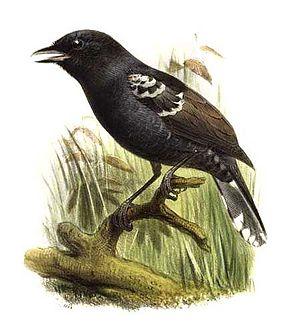
Le genre Thamnophilus regroupe 30 espèces d'oiseaux de la famille des Thamnophilidae.
Les Thamnophilidae sont une famille de passereaux constituée de plus de 220 espèces vivantes. Leurs noms sont bataras, myrmidons, grisins, alapis, fourmiliers et palicours.